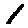
Label: 1